Keller's Mill Covered Bridge

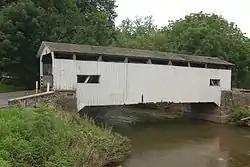
On Rettew Mill Road in July 2006, before the bridge was disassembled and moved

The Keller's Mill Covered Bridge is a covered bridge that spans Cocalico Creek in Ephrata Township, Lancaster County in the US state of Pennsylvania. A county-owned and maintained bridge, its official designation is the Cocalico No. 5 Bridge. It is also sometimes known as the Guy Bard Covered Bridge (after a local jurist) and Rettew's Covered Bridge (after the person for whom Rettew's Road is named).